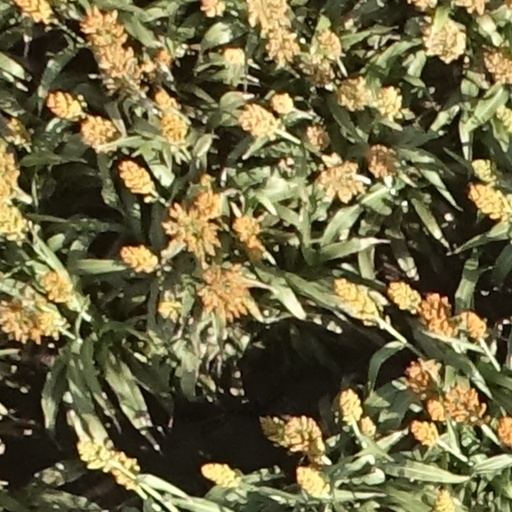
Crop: sorghum